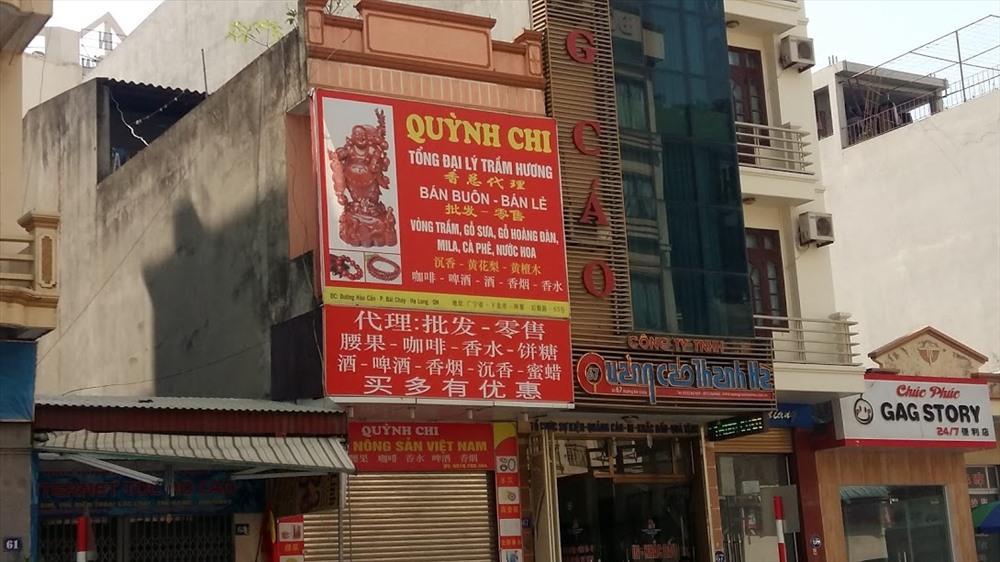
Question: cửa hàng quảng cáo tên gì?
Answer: thanh hà